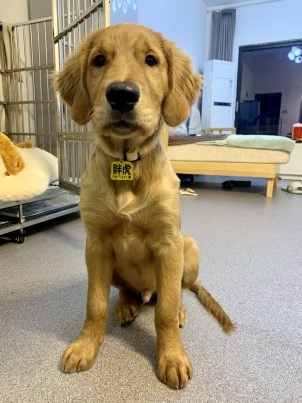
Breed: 5355-n000126-golden_retriever